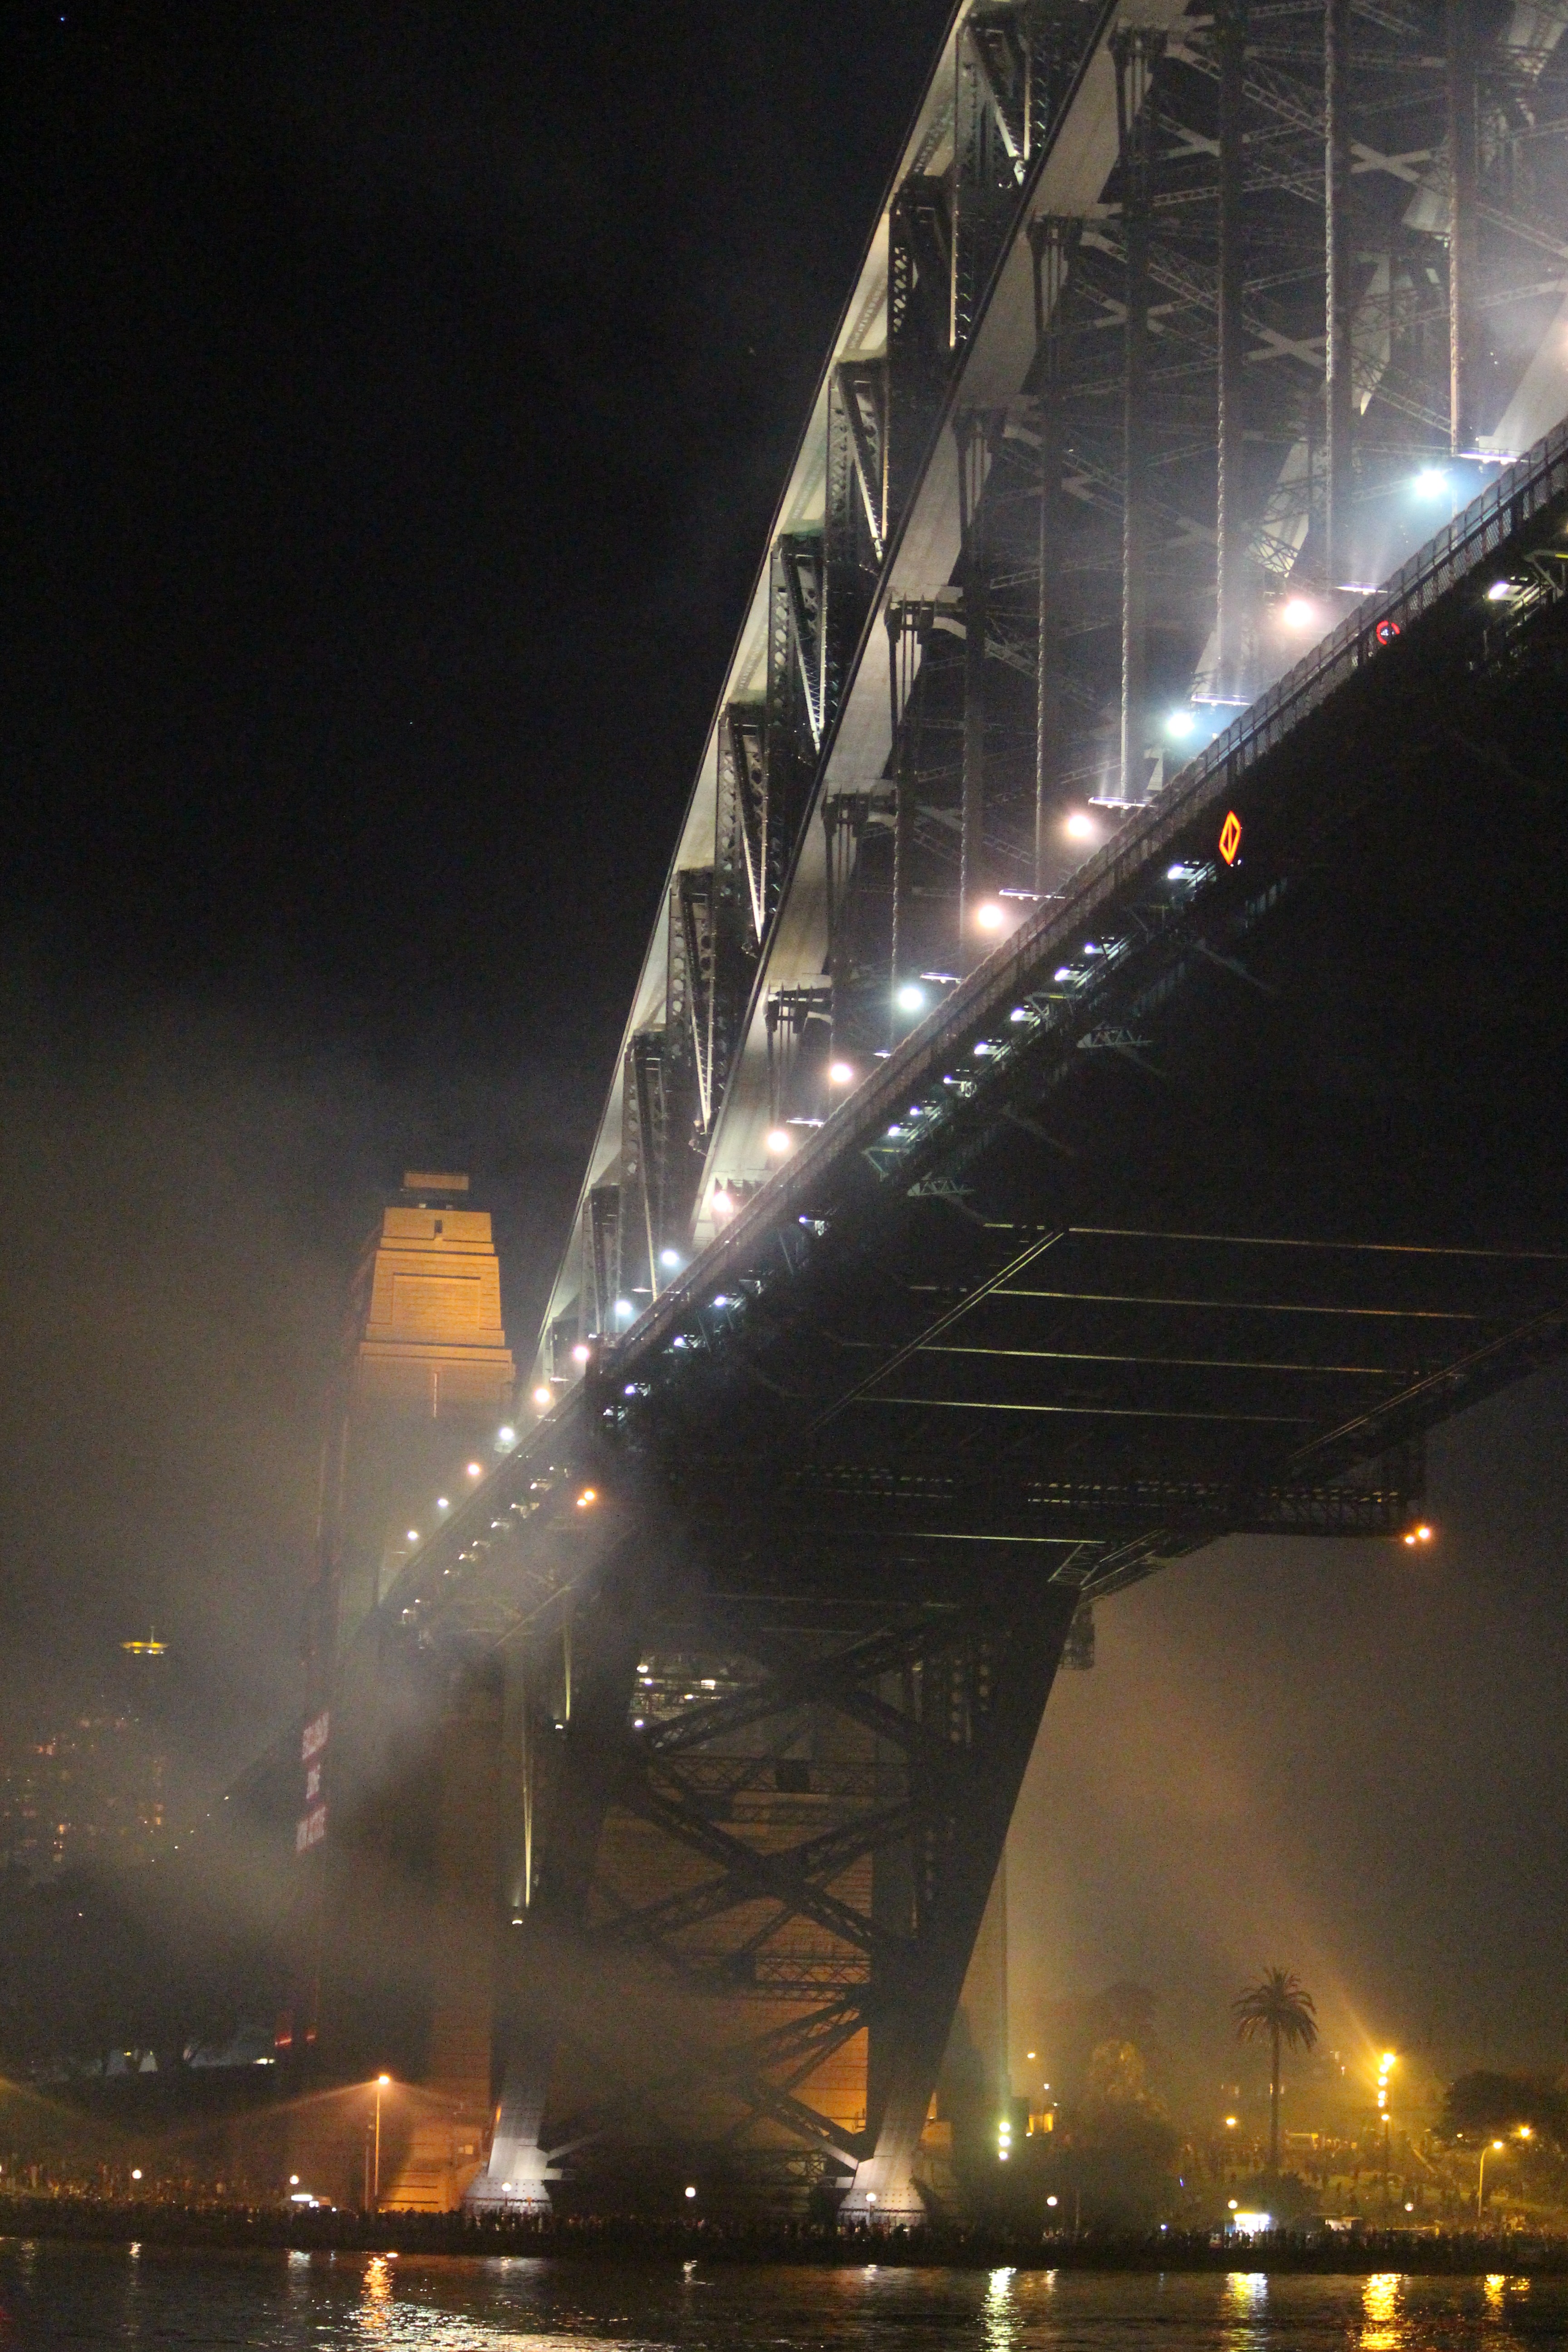
light, architecture, structure, road, bridge, night, skyscraper, cityscape, transportation, arch, evening, reflection, vehicle, sydney, metal, landmark, metal work, suspension, engineering, design, roadway, harbour bridge, atmosphere of earth